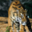
Label: tiger